Amaptocare

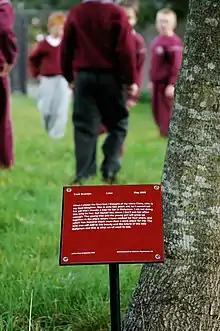
One of the semi-mature sponsored trees with its narrative plaque

From January 2004, the project advertised locally, inviting people to sponsor a tree, individually or as a family or other group. Ballymun residents and former residents were the primary targets but donations were accepted from others also. Most donations were individual but a few were declared for families, at least one for a community of nuns, and at least one for the band Aslan, whose members came from Ballymun and nearby Finglas, and who used to rehearse in a local parish hall, and one for Joe Doyle of The Frames.